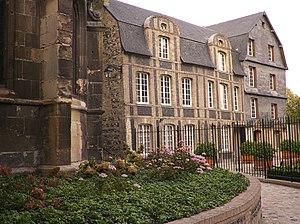
Michel-Joseph Dubocage, seigneur de Bléville, né au Havre dans le quartier Notre-Dame, le 28 janvier 1676, et mort en 1727, est un navigateur, corsaire, explorateur et négociant-armateur français.